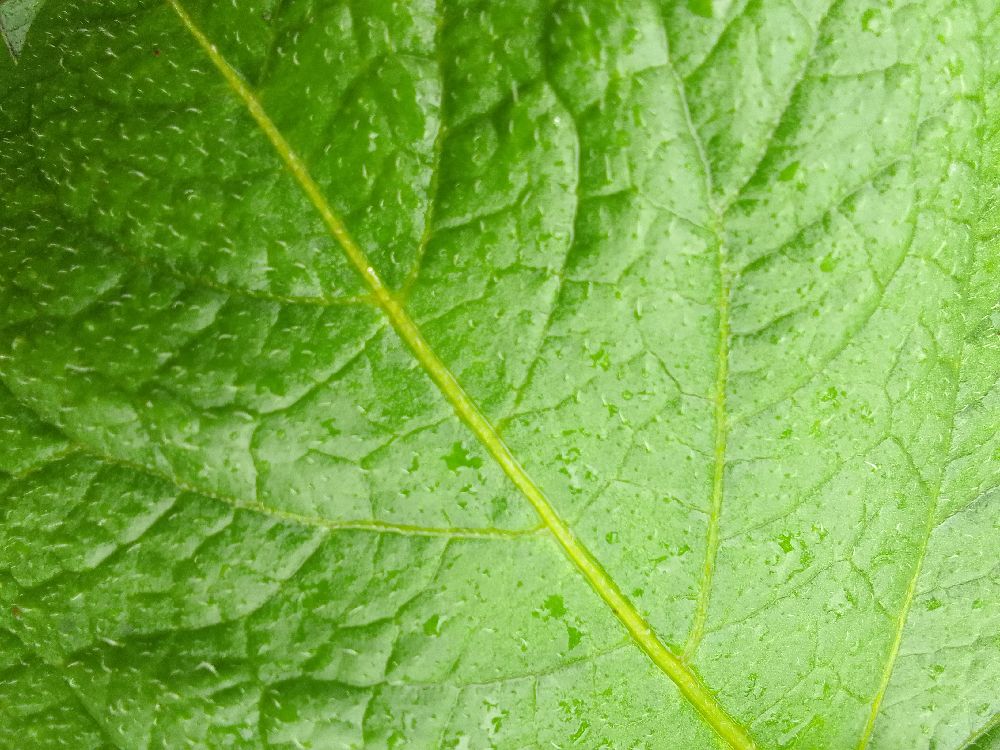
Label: Healthy